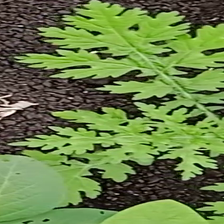
Weed species: Gajar_gavat_(Parthenium hysterophorus)